Answer in natural language. Consider the 3D positions of the objects in the scene and not just the 2D positions in the image. Is the centerpoint of  Window at a higher height than black colour television? Choose between the following options: yes or no
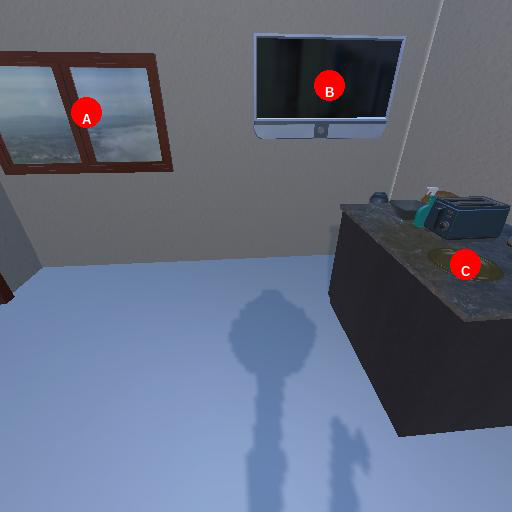
<answer>no</answer>